Luis Silva (footballer, born 1988)

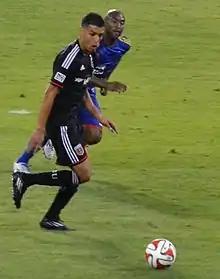
Silva playing for D.C. United

Luis Saúl Silva López (born 10 December 1988) is a Mexican former professional footballer who played as an attacking midfielder or forward.